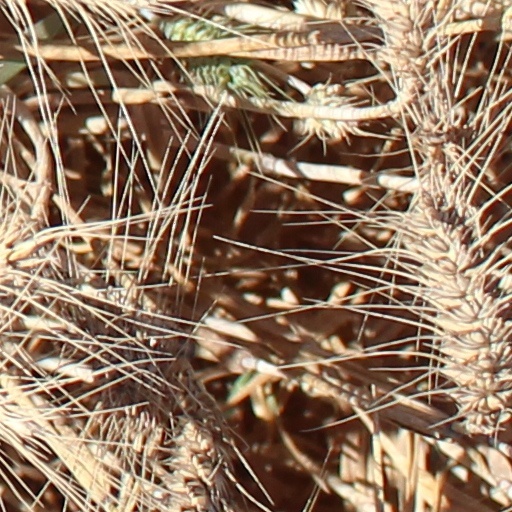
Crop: wheat